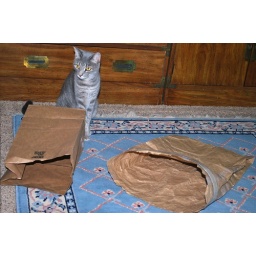
She is examining here paper cottage and paper house (with the plastic strip to keep it open). Taken by Ron.